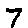
Label: 7